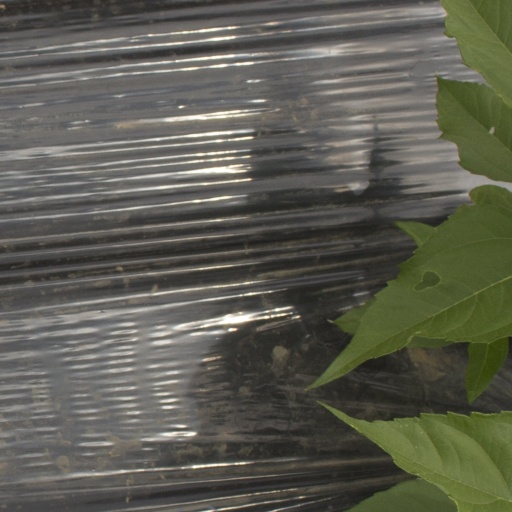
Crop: Jerusalem artichoke